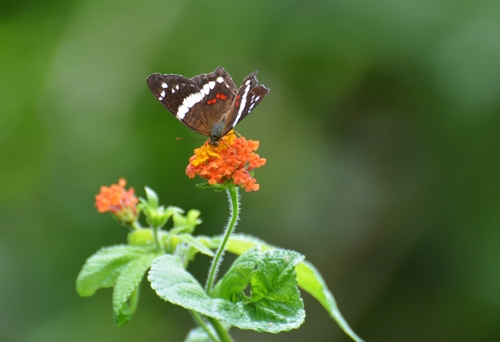
Scientific name: Anartia fatima
Common name: Banded peacock
Family: Nymphalidae
Order: Lepidoptera
Pollinator type: Primary pollinator
Habitat: Open areas and gardens
Geographic range: South America
Conservation status: Least Concern